Daniela Crăsnaru

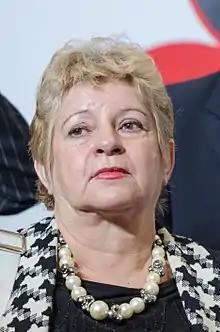
Daniela Crăsnaru, Gothenburg, 2013

Daniela-Carmen Crăsnaru (born 14 April 1950) is a Romanian poet whose works have been widely translated. She has also written short stories and works for children. From 1990 to 1992, Crăsnaru was a deputy in the Romanian parliament, representing the National Salvation Front (FSN).